German militarism

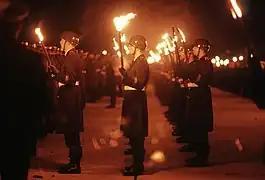
Close up view of the Großer Zapfenstreich, one of the recognized German military traditions

Usually, only half of the men born in one year were conscripted into the army. In 1913, the German Empire, with a total population of 68 million, had an army size of 900.000 active duty soldiers. France, in comparison, held 845.000 active duty soldiers at a population of only 40 million.